Alan Mak (politician)

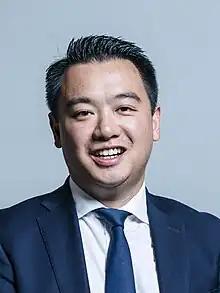
Official portrait, 2017

Alan Mak (born 19 November 1983) is a British Conservative Party politician who has been the Member of Parliament (MP) for Havant since 2015. He recently served as the Shadow Shadow Secretary of State for Science, Innovation and Technology from November 2024 until July 2025. and He served as Parliamentary Under-Secretary of State for Industry and Economic Security and Parliamentary Under-Secretary of State for the Investment Security Unit from March to July 2024.